Yuri Bohun

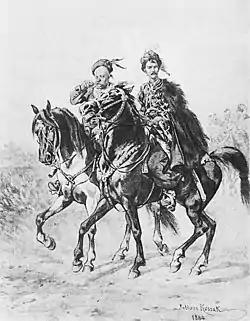
Bohun and Zagłoba by Juliusz Kossak

In 1648 Bohun served Poland as the lieutenant-colonel of the Pereiaslav regiment. At this time Helena and the Polish lieutenant Jan Skrzetuski fell in love with each other. Bohun discovered that Kurcewiczes had betrayed him and promised the girl to the Pole. In the company of Zagłoba and some Cossacks from his regiment, he rushed to Rozłogi, intending to kidnap Helena and take revenge on her family. During the fight he killed Symeon and Mikołaj, the two Kurcewicz brothers. The old princess was strangled by Bohun's Cossacks.